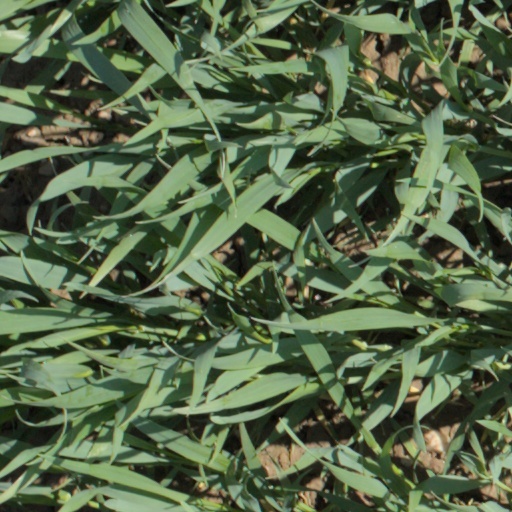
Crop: wheat